Campbell Union Grammar School

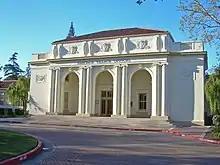
A view of Campbell Union Grammar School in Campbell, California

Campbell Union Grammar School was completed in 1922. Four school districts combined to form the Campbell Union School District in 1920. In 1921, voters approved a bond issue that allowed Campbell Union Grammar School to become the first grammar school built by the new district. William H. Weeks designed more schools in Northern California during the period 1884-1936 than any other Bay Area-based architect. He considered Campbell Grammar School to be one of his best designs. The school has been a focal point for the community since it was built. The auditorium was built larger than necessary for the student body in order to accommodate community meetings. Between 1922 and 1946 this was the only grammar school in the Campbell Union School District.